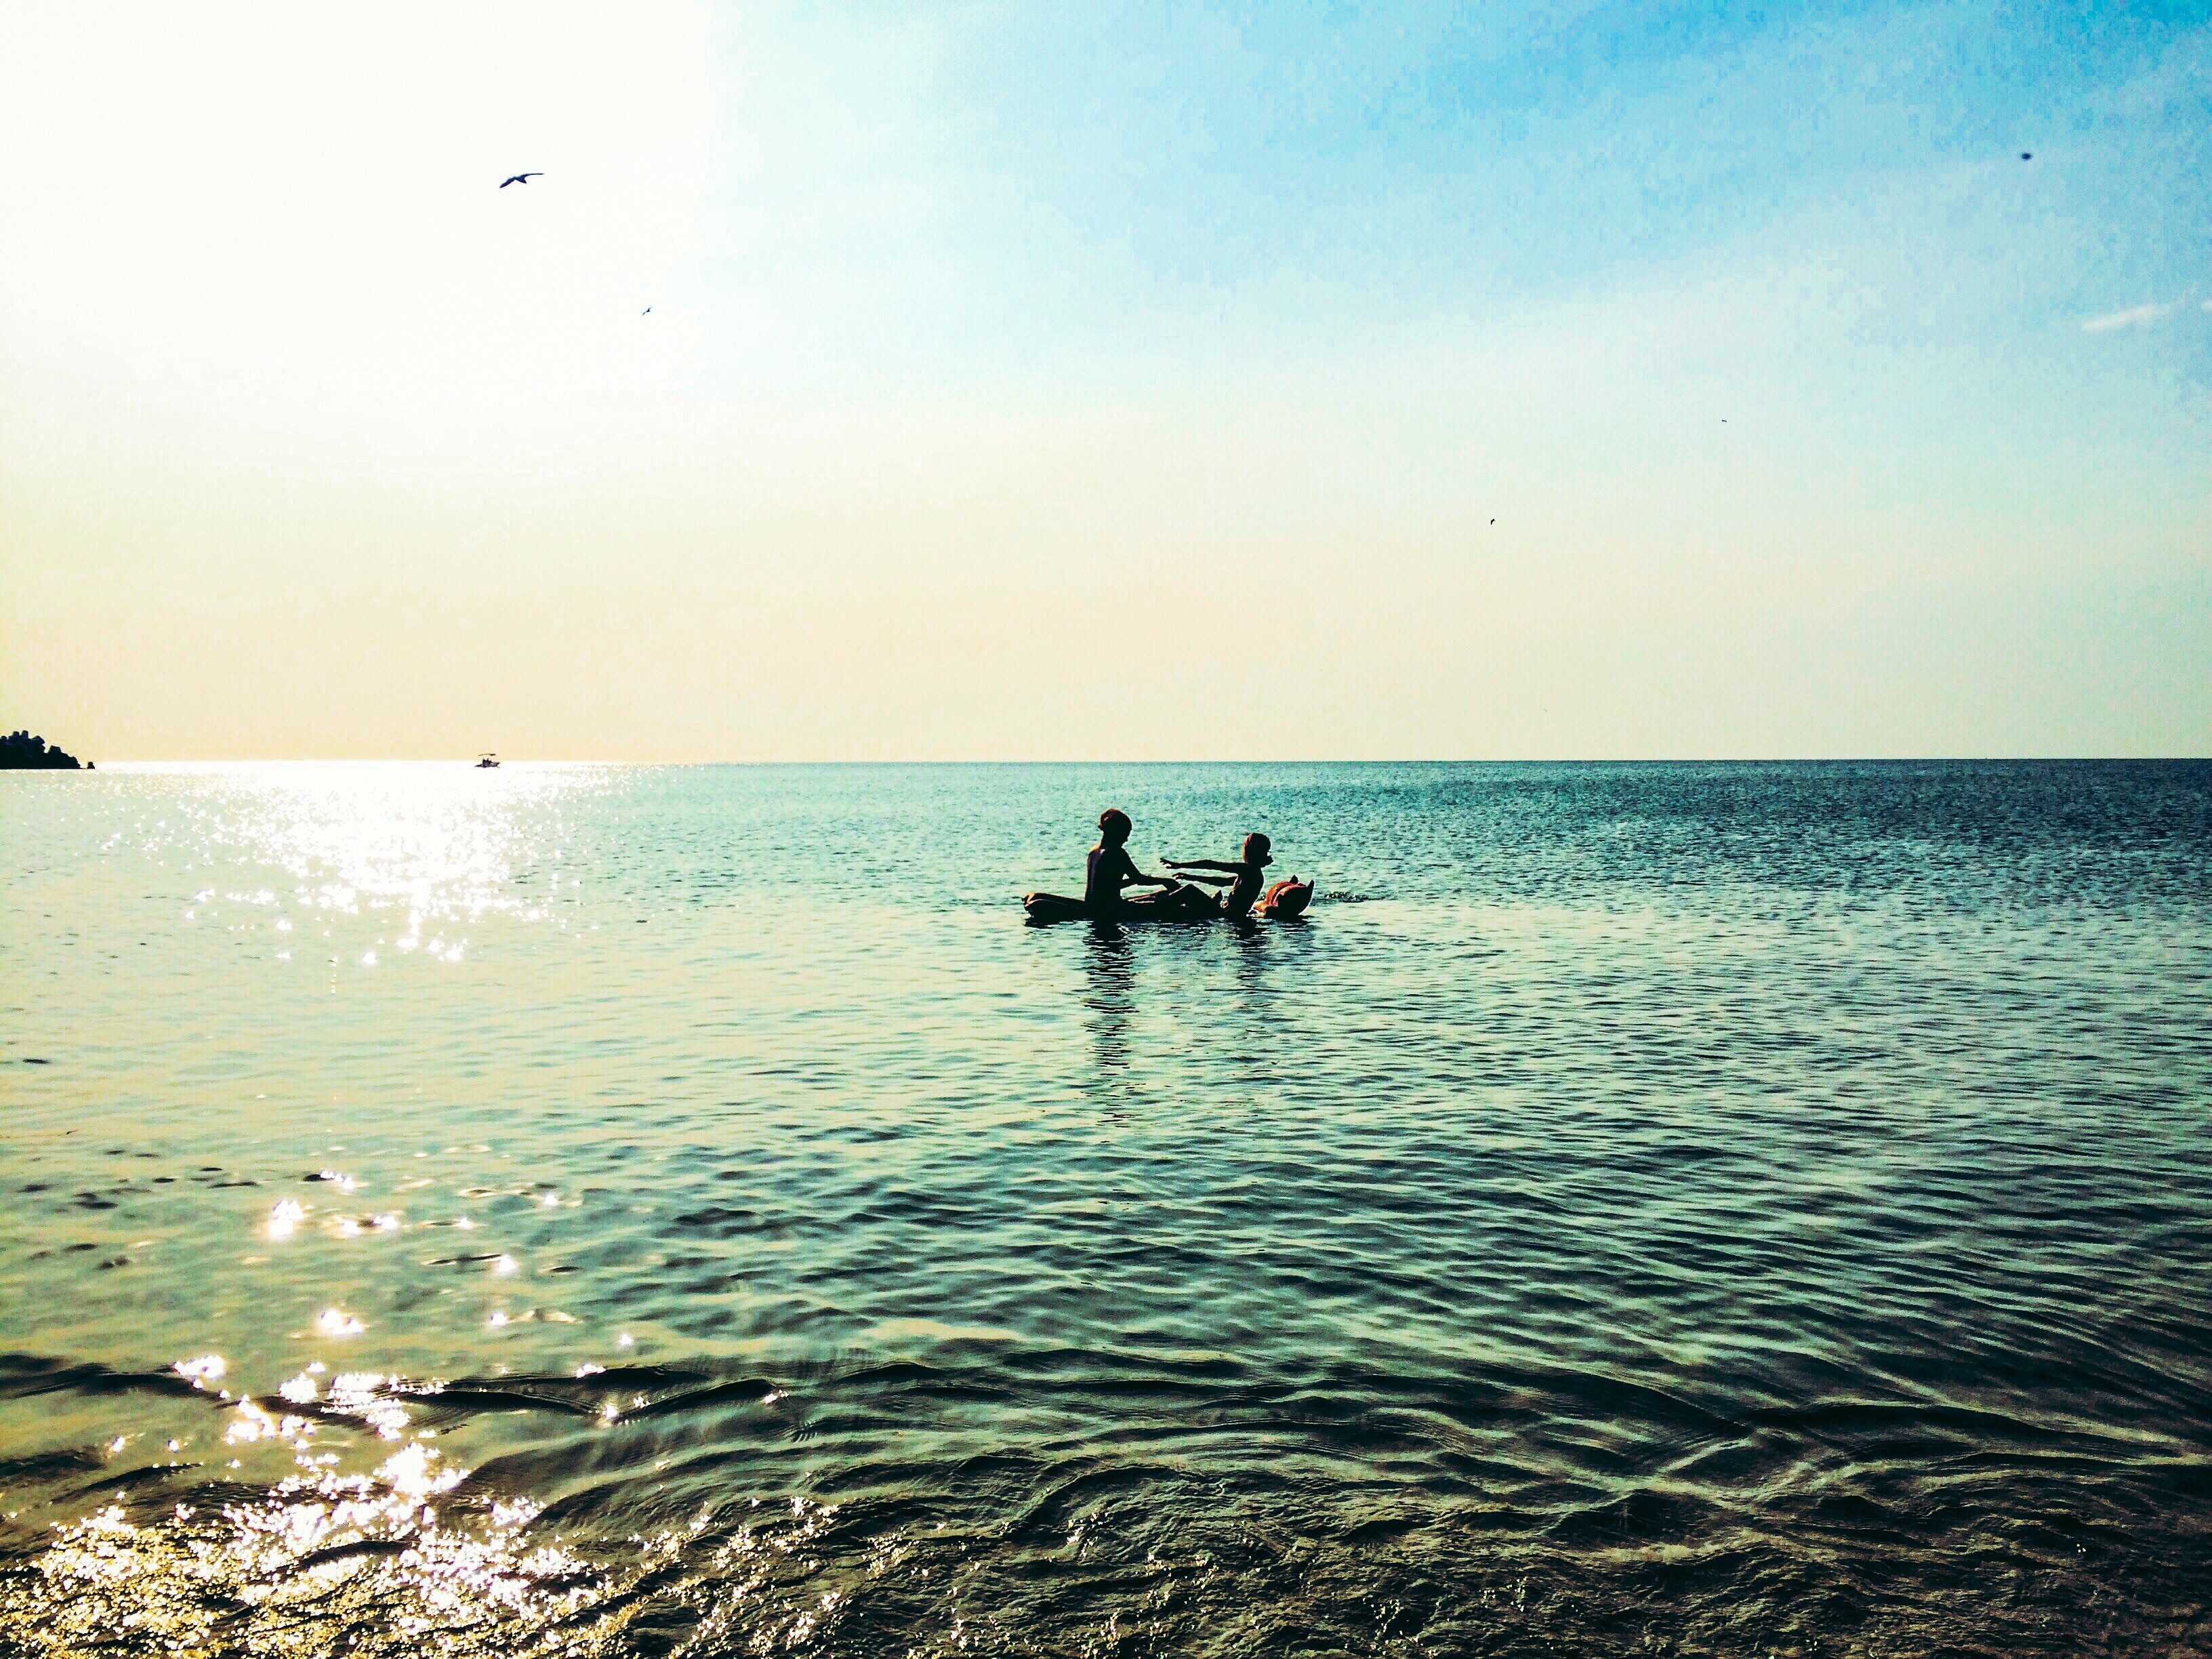
beach, sea, coast, sand, ocean, horizon, sunset, morning, shore, wave, bay, body of water, cape, wind wave